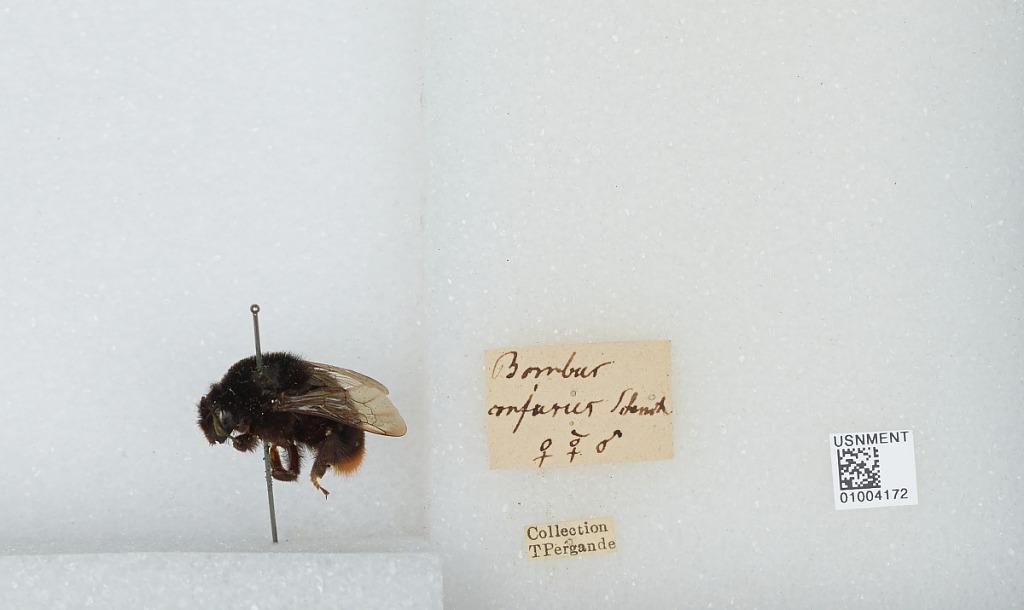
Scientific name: Bombus (Confusibombus) confusus (Schenck)